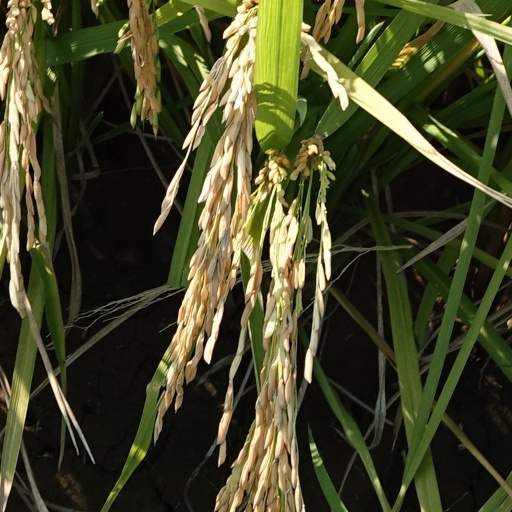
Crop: rice